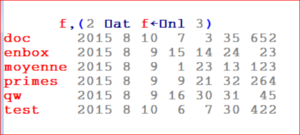
Usage de quad-AT pour documenter les fonctions
L'APL est un langage de description de traitement de l'information devenu ensuite langage de programmation conçu entre 1957 et 1967 à Harvard par Kenneth Iverson pour décrire commodément des opérations globales sur des tableaux. Iverson décrivait la grammaire de son langage comme similaire à celle d'un langage naturel. Le langage n'utilise cependant pas de mots, mais beaucoup de signes, chacun correspondant à un concept précis.